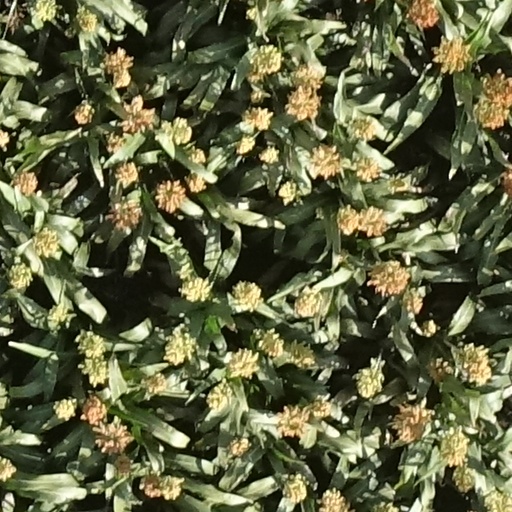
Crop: sorghum